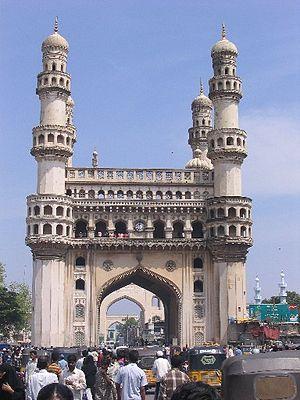
Fateh Jang Mahbub `Alî Khân Bahadur Asaf Jâh VI ou Asaf Jâh VI est le neuvième souverain de la dynastie des Nizâm de l'Hyderâbâd. Il est né le 17 août 1866. Il est le quatrième fils d'Afdhal ad-Dawleh Asaf Jâh V et seul survivant au moment de la mort de son père le 26 février 1869. Il monte sur le trône âgé de moins de trois ans. Il est mort le 29 août 1911 à Hyderâbâd et enterré dans la mosquée Mecca Masjid. Son second fils Fateh Jang `Othman `Alî Khân lui succède.